Thonne-les-Près

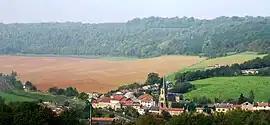
A general view of Thonne-les-Près

Thonne-les-Près is a commune in the Meuse department in Grand Est in north-eastern France.